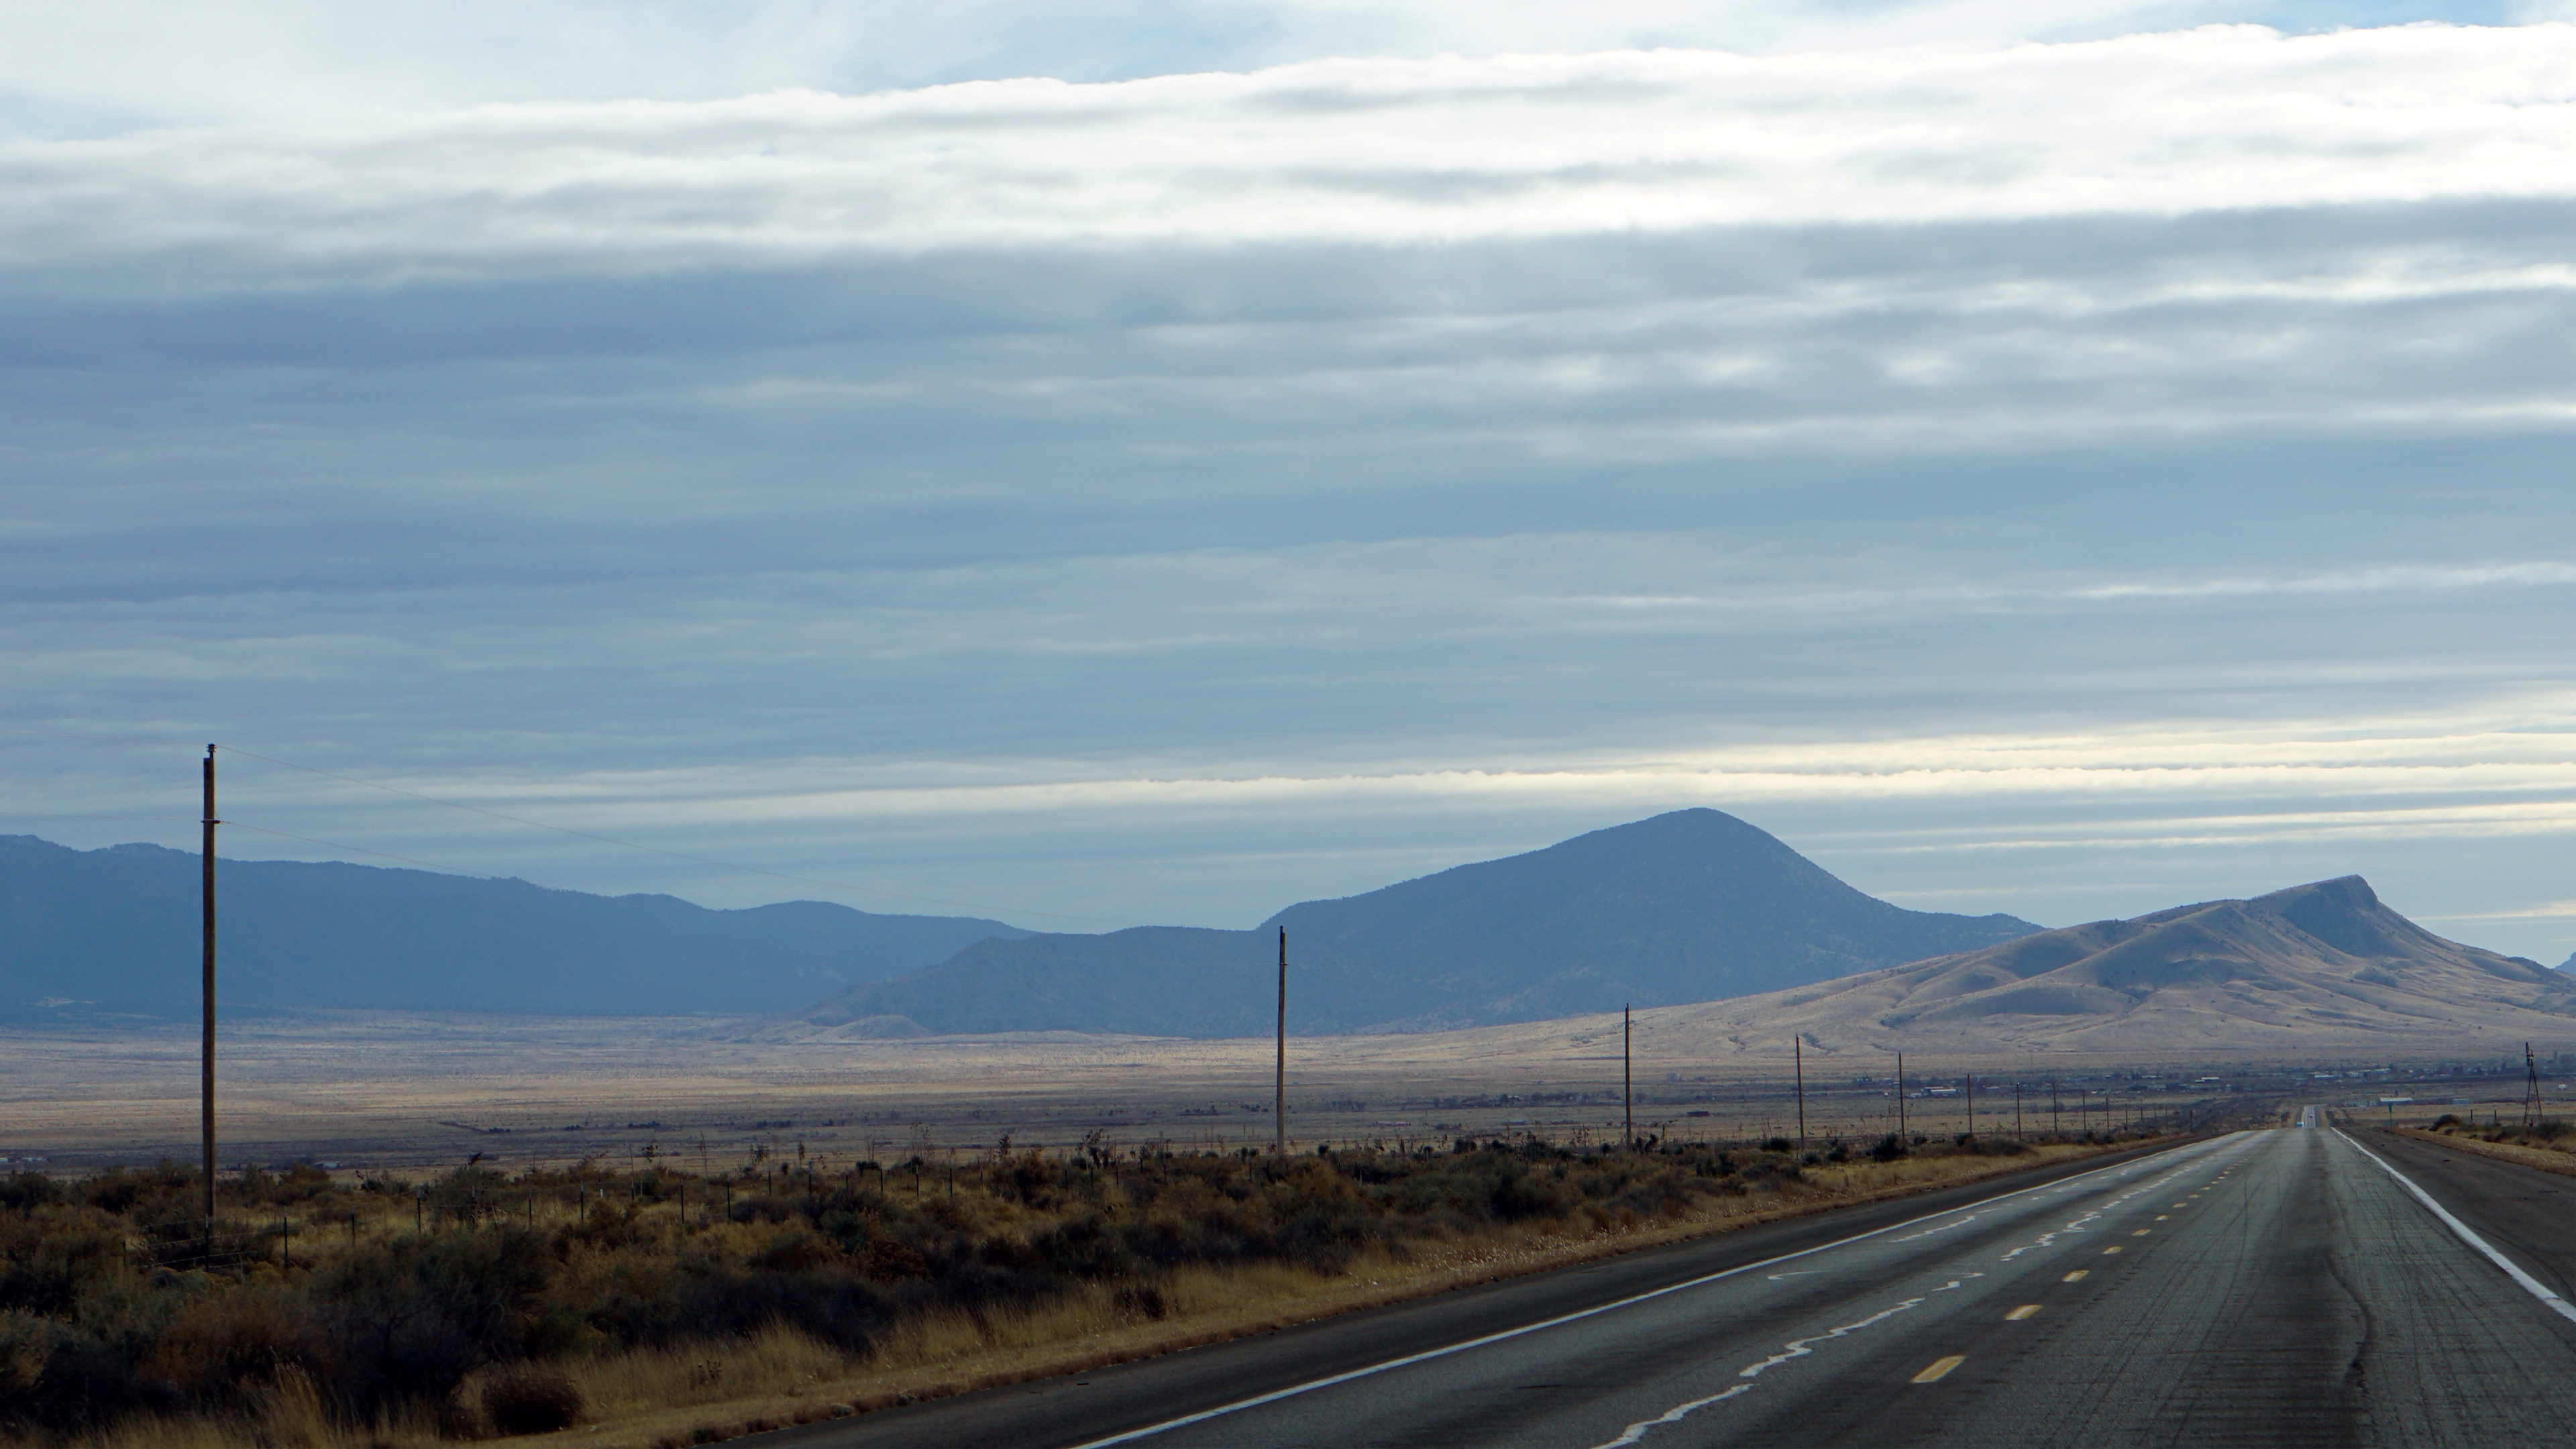
landscape, horizon, mountain, cloud, sky, road, prairie, hill, highway, plain, road trip, infrastructure, natural environment, mountainous landforms, controlled access highway